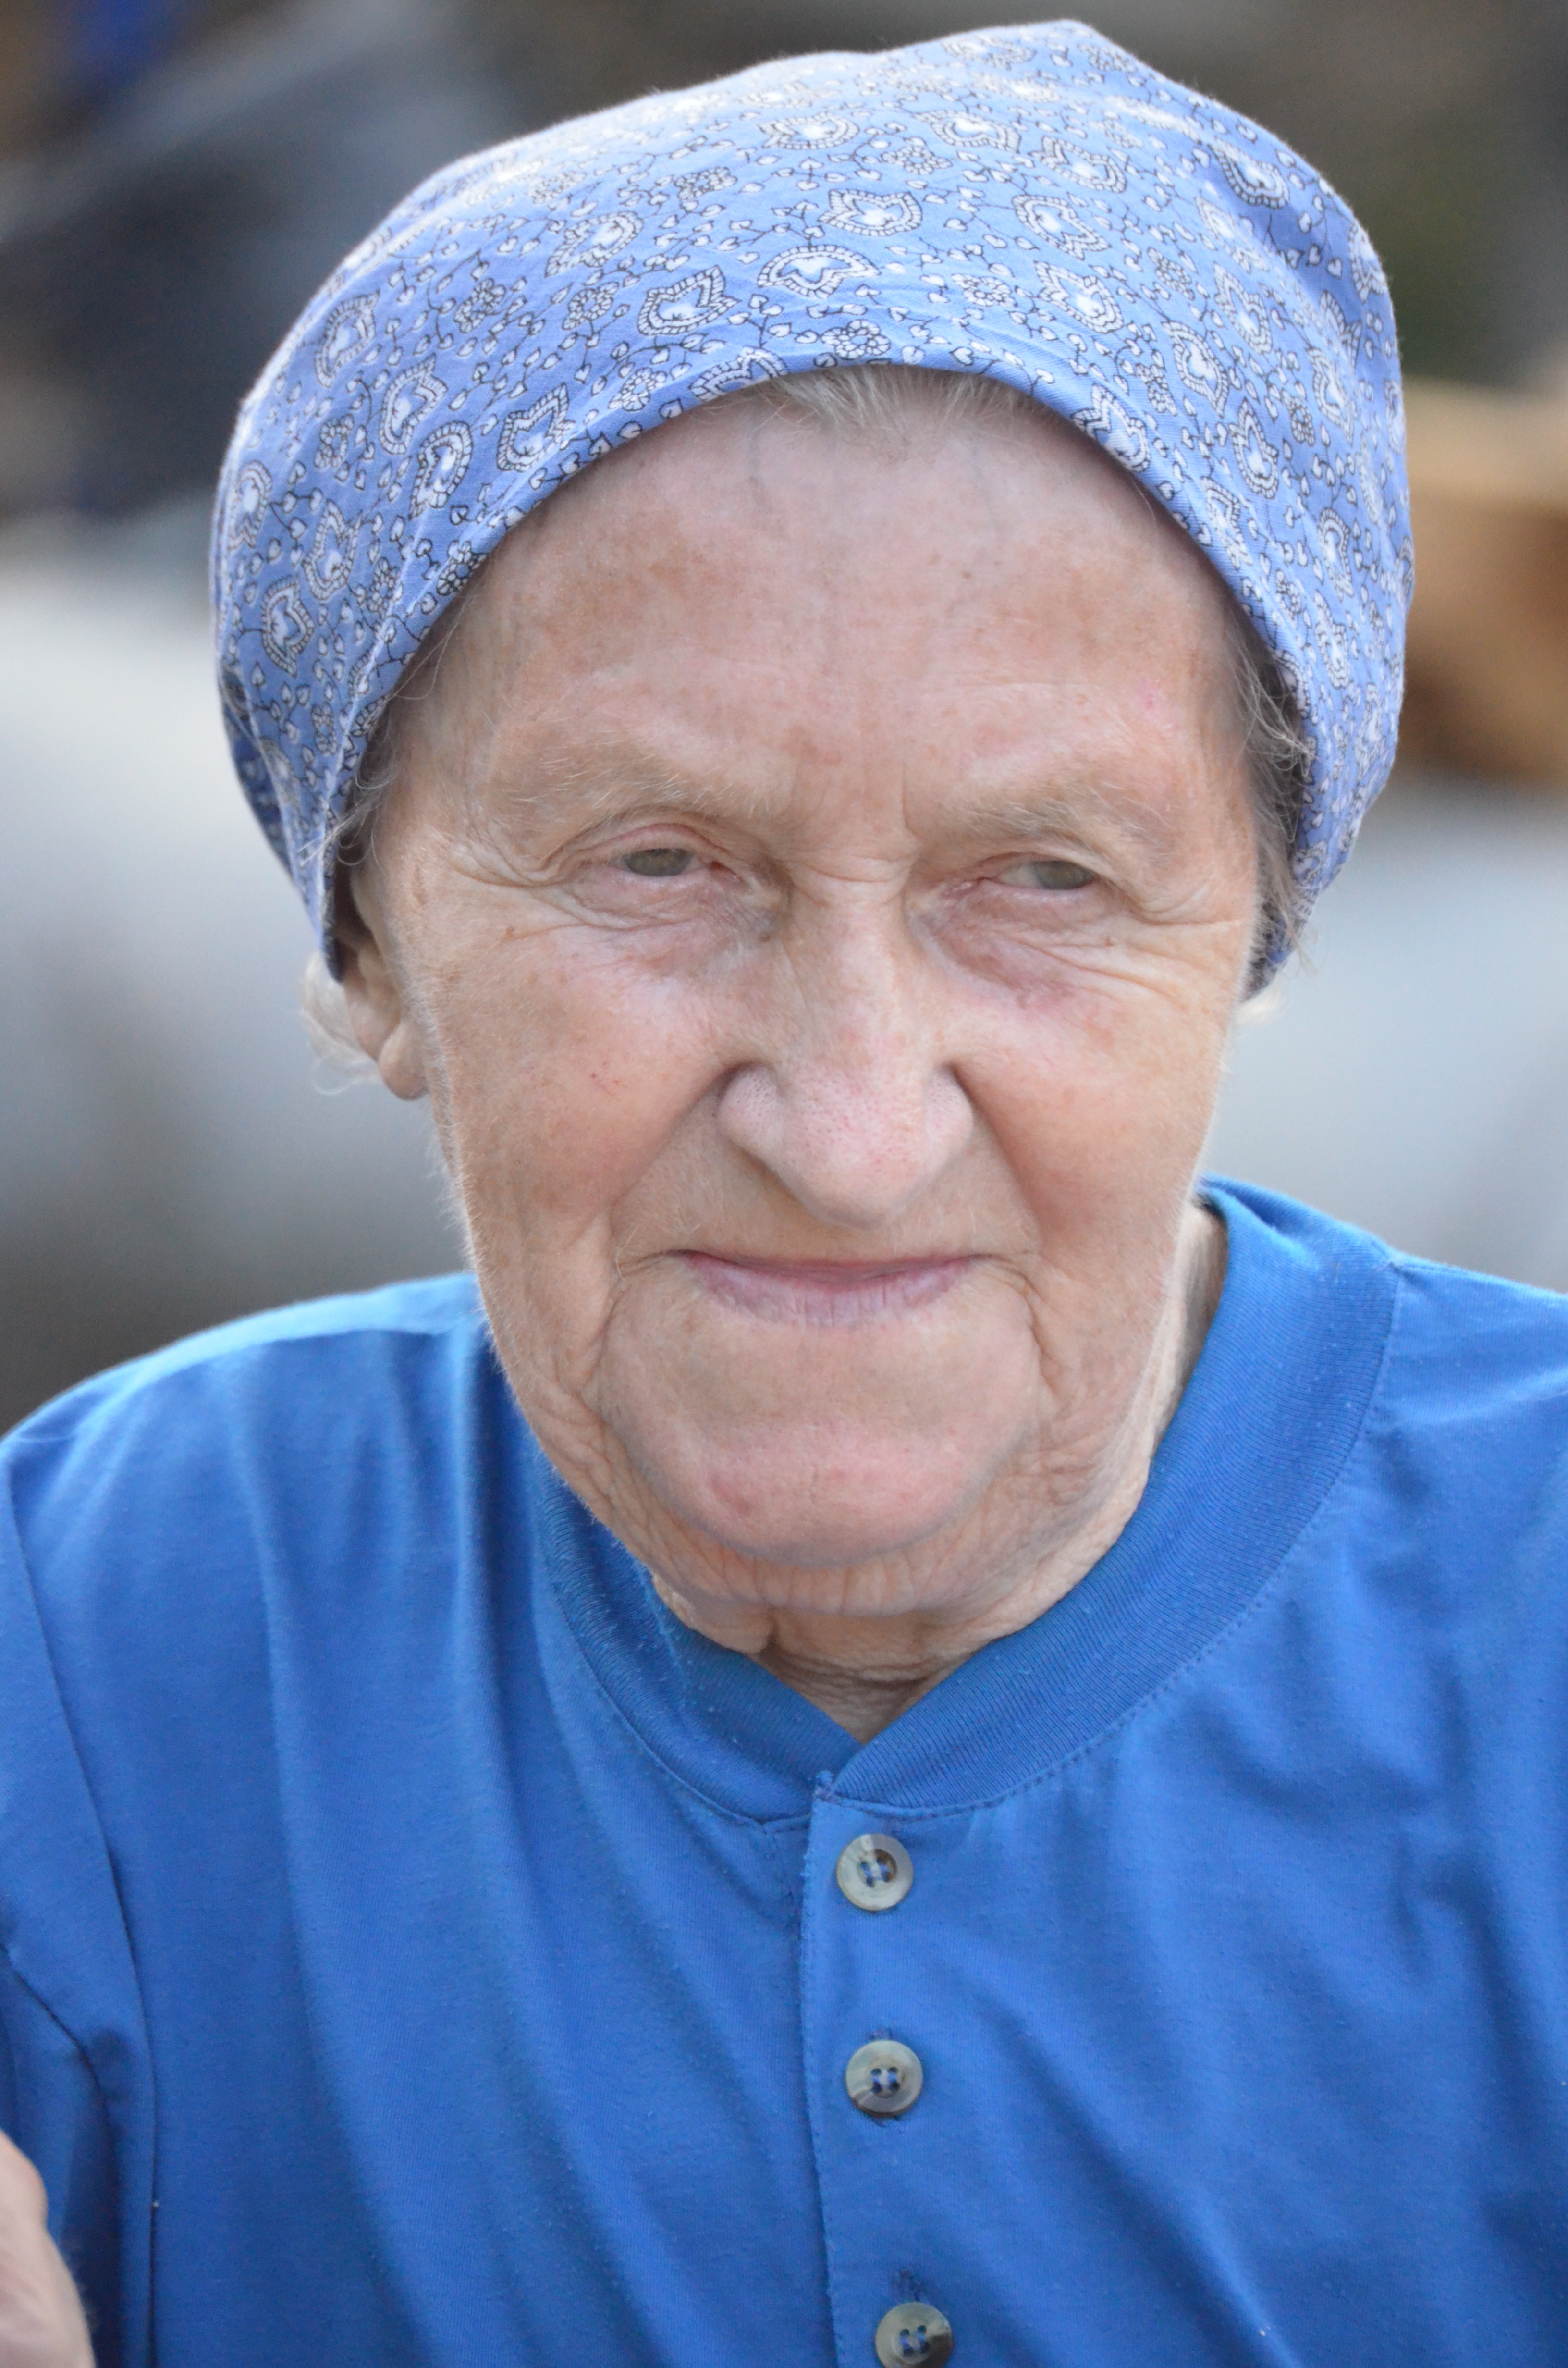
man, person, people, woman, male, portrait, blue, profession, grandma, senior citizen, elder, face, head, traditionally, grandparent, farmer's wife, country woman